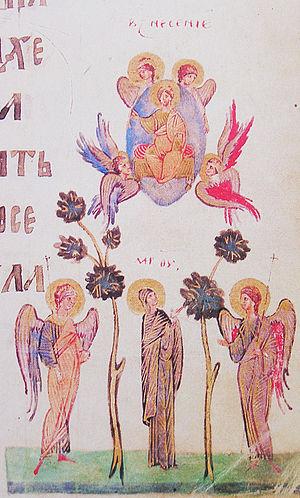
Le psautier de Spiridon de Kiev ou psautier de Kiev est un psautier enluminé de 229 folios sur parchemin composé à Kiev en 1397. Il comprend les psaumes de David ainsi qu'une dizaine d'autres textes bibliques. Il a été rédigé par l'archidiacre Spiridon de Kiev en slavon liturgique et est décoré de plus de trois cents miniatures, sur le modèle d'un psautier byzantin du XIᵉ siècle. Il mesure 30 cm sur 24,5 cm.